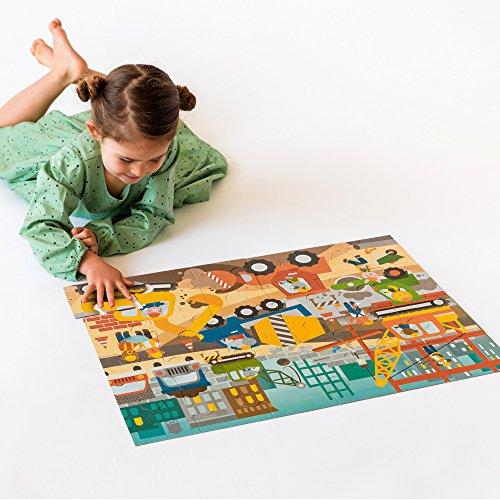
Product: Petit Collage Construction Site Floor Puzzle, 24 Pieces
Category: Toys & Games | Puzzles | Floor Puzzles
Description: This floor puzzle comes with 24 large, sturdy pieces, perfect for little hands.
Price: $18.00